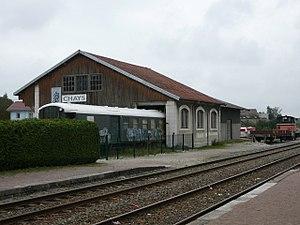
La gare du Valdahon est une gare ferroviaire française de la ligne de Besançon-Viotte au Locle-Col-des-Roches, située sur le territoire de la commune de Valdahon, dans le département du Doubs, en région Bourgogne-Franche-Comté.
Une gare ferroviaire est le lieu d'arrêt des trains. Une gare comprend diverses installations qui ont une double fonction : permettre la montée et la descente des voyageurs, ou le chargement et le déchargement des marchandises ainsi que pour certaines d'entre elles, assurer des fonctions de sécurité dans la circulation des trains.